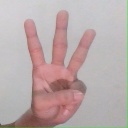
अक्षर: व